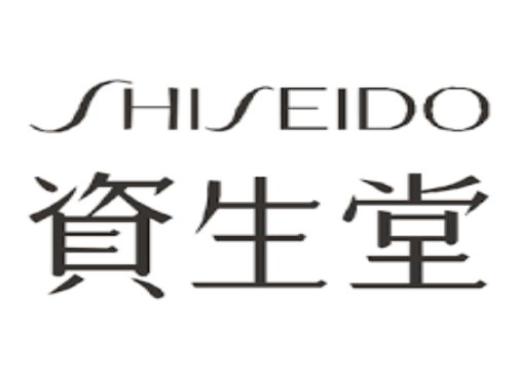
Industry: Necessities